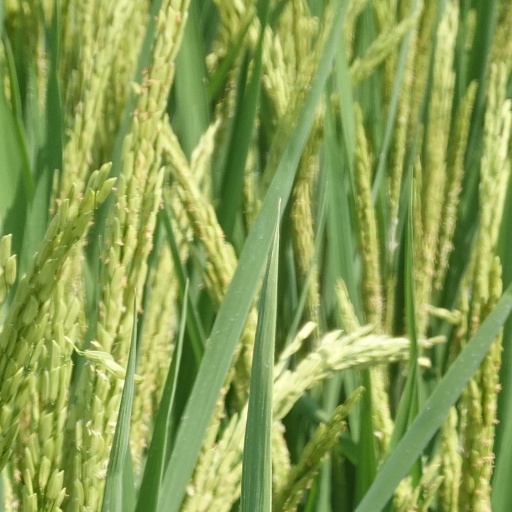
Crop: rice